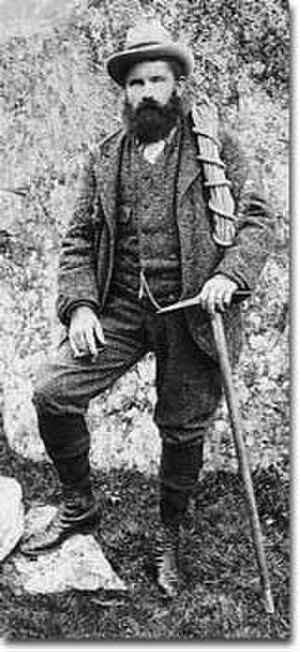
Matthias Zurbriggen, né à Saas-Fee en Suisse le 15 mai 1856 et est mort à Genève le 21 juin 1917, est un alpiniste suisse, spécialiste des expéditions extra-européennes.